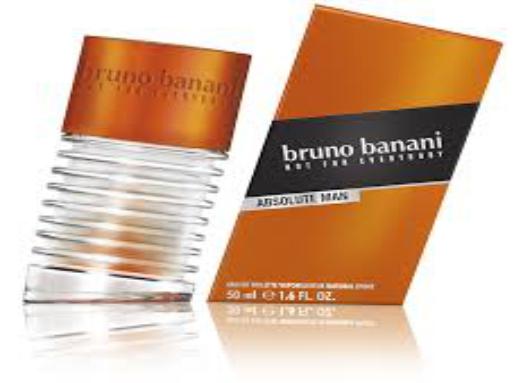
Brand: Bruno Banani
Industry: Necessities